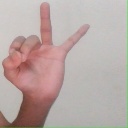
अक्षर: ण